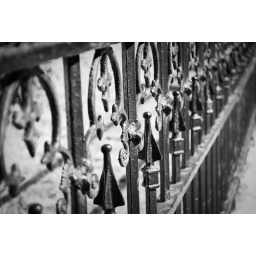
B&amp;amp;W Close up of old iron fence in front of a house on Main St. in Fredericksburg, TX